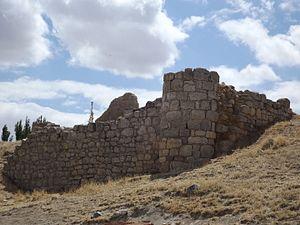
San Martín de Valvení est une commune de la province de Valladolid dans la communauté autonome de Castille-et-León en Espagne.